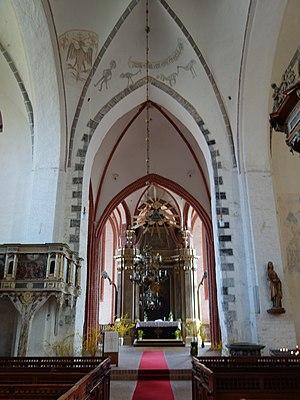
Vue orientale de la nef centrale de l'église de St.Pierre et Paul, commune de Wusterhausen/Dosse, arrondissement Prignitz-de-l'Est-Ruppin, état fédéral de Brandebourg, Allemagne Object location52°